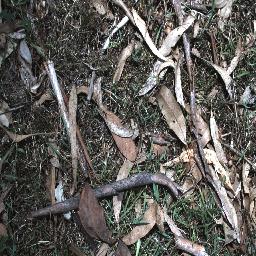
Label: negative